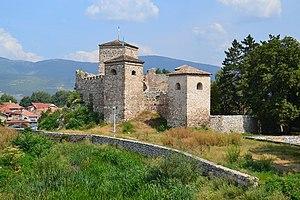
Les monuments culturels de grande importance sont les monuments de Serbie qui, par leur valeur, bénéficient d'un haut degré de protection.
Cet article recense les monuments culturels du district de Pirot en Serbie.
La forteresse de Pirot se trouve à Pirot, dans le district de Pirot, en Serbie. Elle fut construite au XIVᵉ siècle par le haïdouk et mercenaire bulgare Momchil. Elle est inscrite sur la liste des monuments culturels de grande importance de la République de Serbie
Pirot est une ville et une municipalité de Serbie située dans le district de Pirot. Au recensement de 2011, elle comptait 38 432 habitants et le territoire dont elle est le centre 57 911.